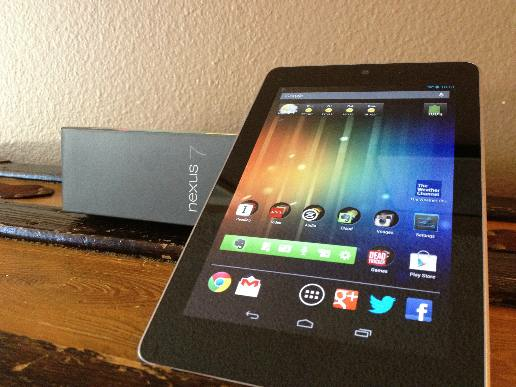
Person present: No